Bassekou Diabaté

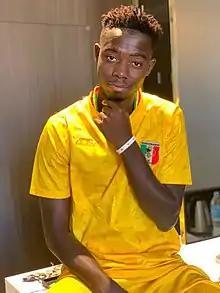
Diabaté in 2022

Bassekou Diabaté (born 15 April 2000) is a Malian professional footballer who plays as a winger for Norwegian club Stabæk.